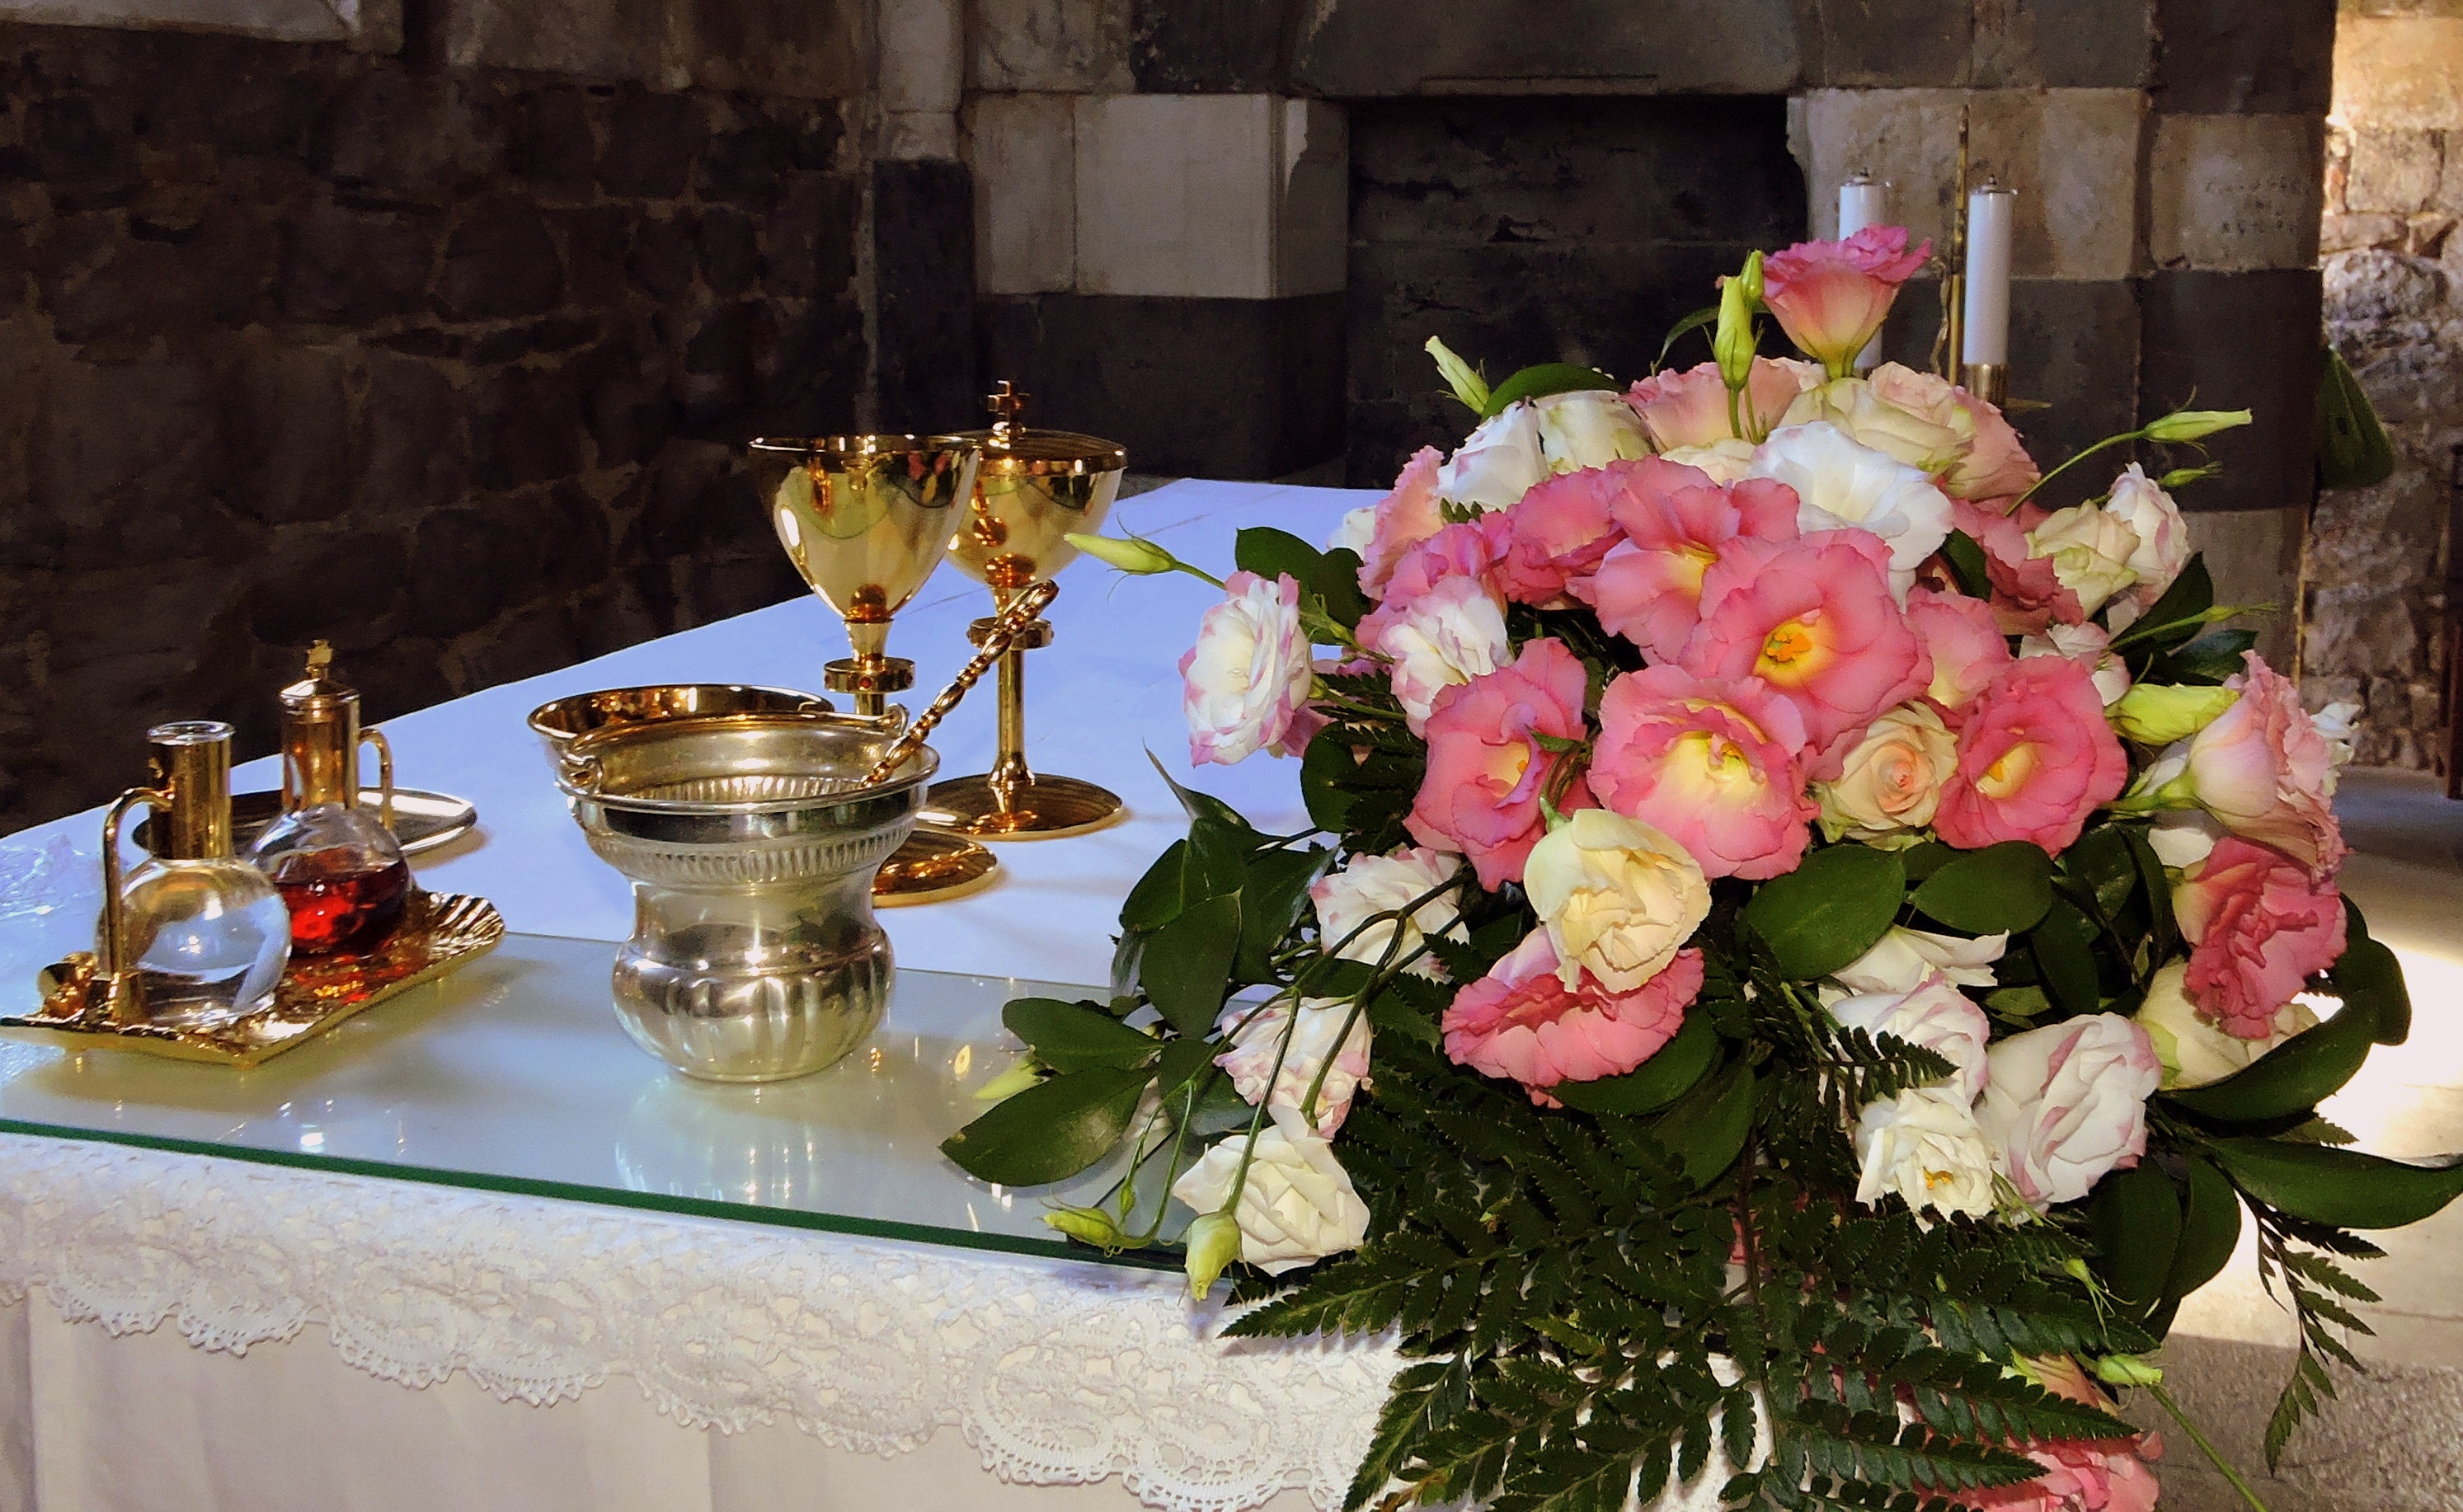
plant, flower, meal, church, marriage, flowers, christmas decoration, ceremony, altar, floristry, chalice, flower bouquet, floral design, centrepiece, flower arranging